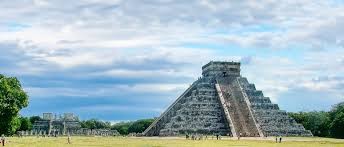
Landmark: Chichen Itza